Minsk Metro

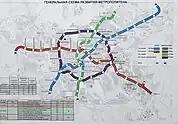
The official map with all the planned extensions of Minsk Metro not including the Malinawka-Shchomyslitsa extension

On 30 May 1999, a sudden thunderstorm caused a large crowd, from a nearby rock concert, to seek shelter at the Niamiha station. The limited size of the underpass leading into the ticket hall and the wet pavement caused a human crush. Fifty-three people died.